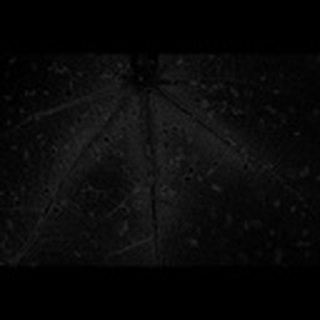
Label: cotton_aphids